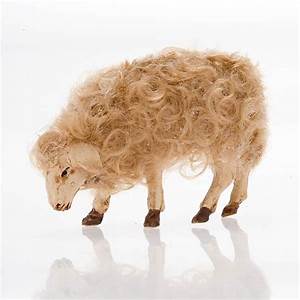
Label: sheep